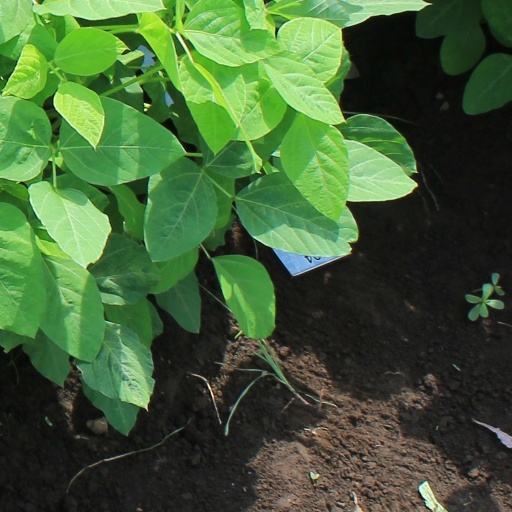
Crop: soybean